Governor's Guards

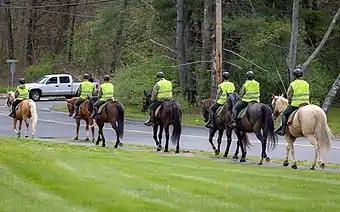
Members of the First Company Governor's Horse Guards participate in road rides like this one to desensitize the horses to cars and activity as well as to bring goodwill and visit with community organizations such as local schools and nursing homes.

During 1911, Troop B raised money for a new armory, including stables and a drill shed, which was built between 1912 and 1913 on Farmington Avenue in West Hartford. It still stands today as a commercial building of offices called 'The Armory.'